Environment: real
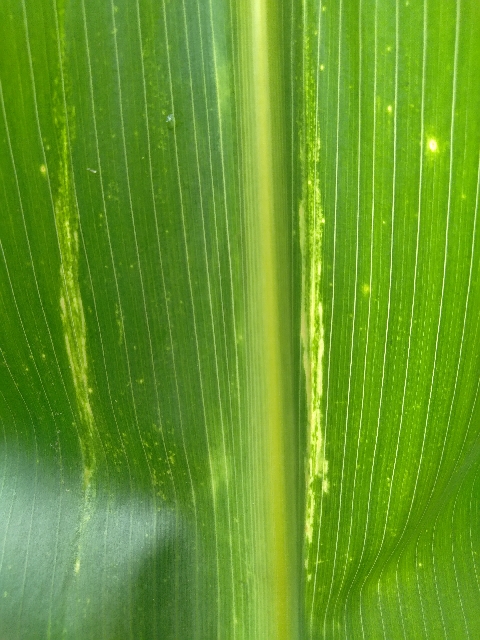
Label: lethal_necrosis